Wim Roetert

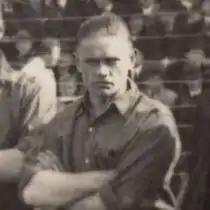
Roetert in 1923

Wilhelmus "Wim" Roetert (22 January 1892 – 29 April 1969) was a Dutch footballer who played for Go Ahead Deventer. He featured once for the Netherlands national football team in 1923, scoring two goals.